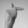
ASL letter: T